Moulins-sur-Orne

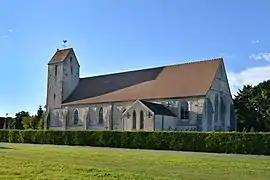
The church in Moulins-sur-Orne

Moulins-sur-Orne (literally "Moulins on Orne") is a commune in the Orne department in north-western France.